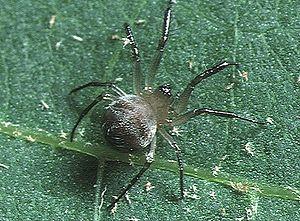
Les Theridiosomatidae sont une famille d'araignées aranéomorphes.
Wendilgarda est un genre d'araignées aranéomorphes de la famille des Theridiosomatidae.